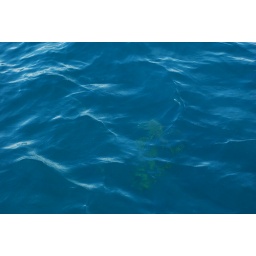
A tortoise ducks under the water before I can get the camera.